Junior Eurovision Song Contest 2006

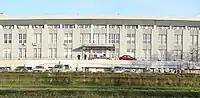
Sala Polivalentă in Bucharest, venue of the 2006 contest.

Polyvalent Hall from Bucharest is a multi-purpose hall in Bucharest, Romania, located in the Tineretului Park. It is used for concerts, indoor sports such as tennis, gymnastics, dance, handball, volleyball, basketball, weightlifting, combat sports and professional wrestling. The hall was opened in 1974 but has since been renovated. It has a maximum seating capacity of 12,000 for concerts and 6,000 for handball.